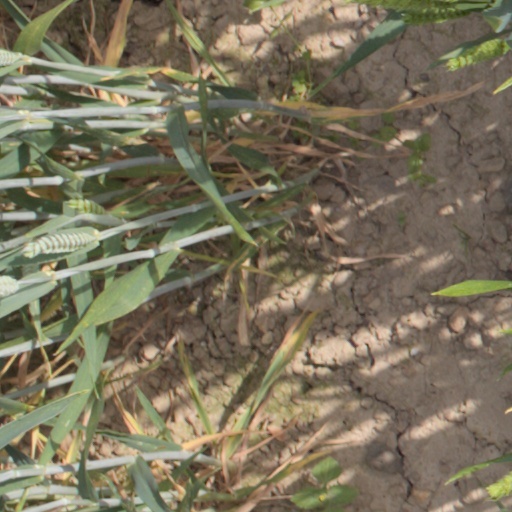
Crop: wheat